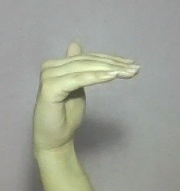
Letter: khaa